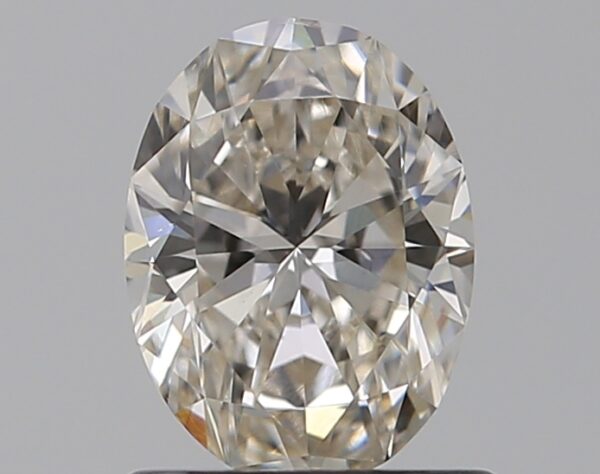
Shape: oval
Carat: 0.75
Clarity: VS2
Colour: J
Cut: EX
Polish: EX
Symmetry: VG
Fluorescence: ST
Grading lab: GIA
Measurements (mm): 6.85 x 5.1 x 3.24